Medieval football

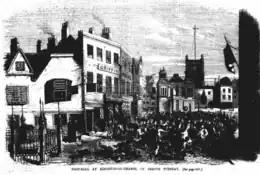
Shrove Tuesday Football in Kingston upon Thames (1865)

In the early 19th century, Shrovetide football remained popular in England, but with growing urbanisation, concern for public order and the protection of property caused local vestries to begin curb these events, aided by the new police forces. This process was enabled by the Highway Act 1835, which specifically proscribed "Football or any other game on any Part of the said Highway, to the annoyance of any Passenger". Accordingly, street football matches were banned in numerous towns, notably in Surrey; Richmond in 1840, East Molesey in 1857, Hampton in 1864 and Kingston upon Thames in 1867. Further north, the game at Derby was controversially suppressed from 1840. In some towns, such as Alnwick and Twickenham, dissent against these bans was diffused by the provision of an open space away from the town centre. At Nuneaton the game survived almost to the end of the century and at Dorking and Workington, Shrovetide football continued into the next.